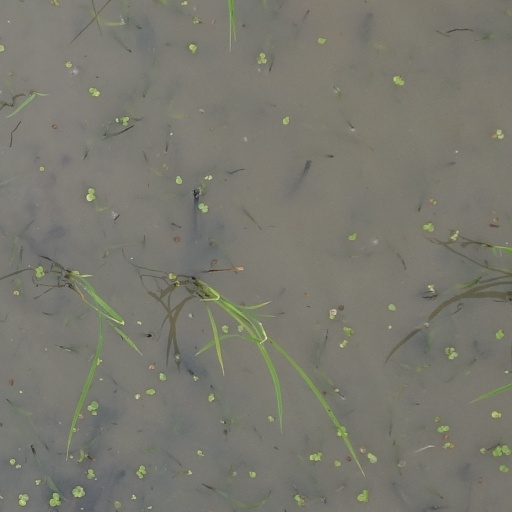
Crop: rice